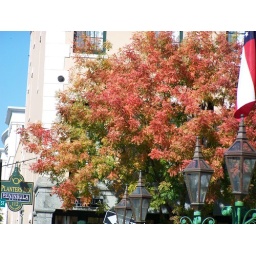
I love the orange in this tree